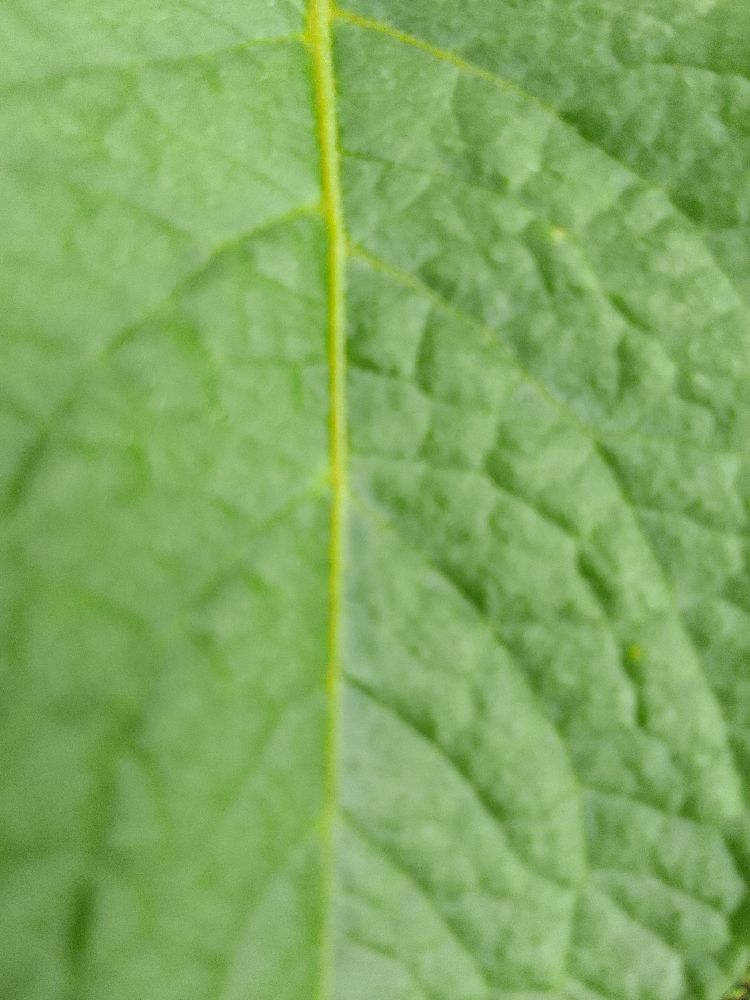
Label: Healthy